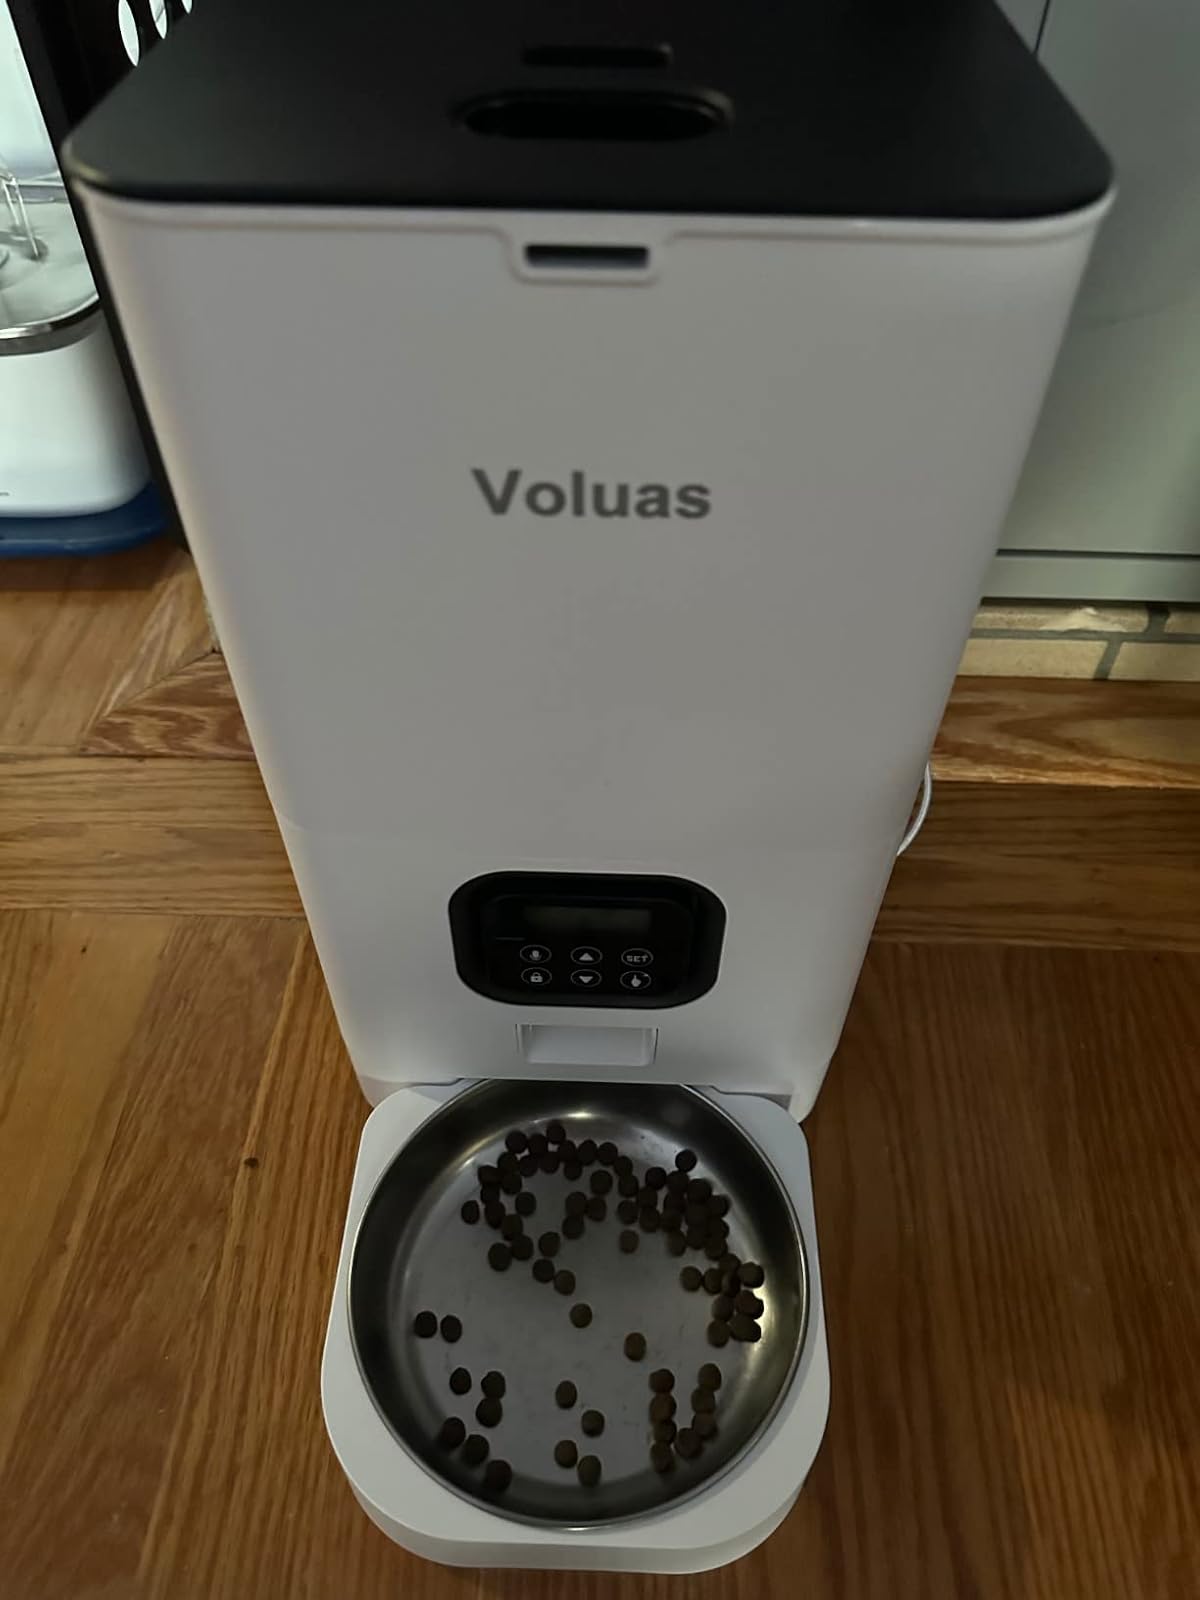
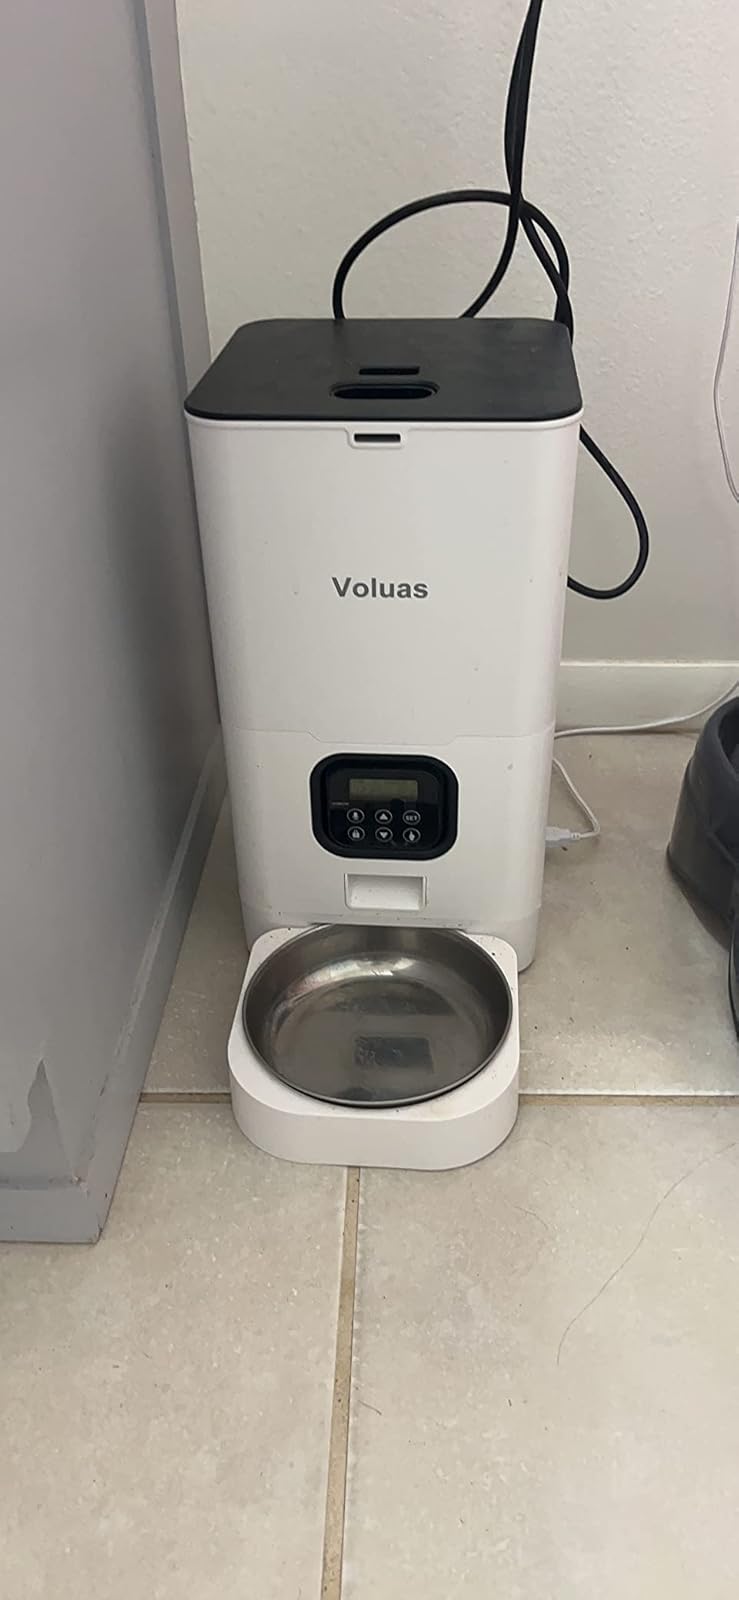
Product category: items_feeder
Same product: yes